Anti-Parliamentary Communist Federation

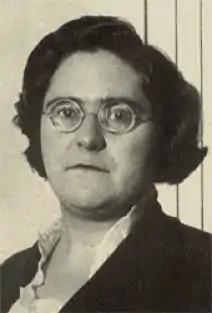
Federica Montseny, the anarchist Minister of Health in the government of Francisco Largo Caballero.

The remaining members of the APCF disagreed with Aldred's conclusions and maintained the organisation as it was, causing a split within the movement that divided anti-parliamentarists throughout the 1930s. In spite of the APCF's continuation, Aldred claimed that it had, in fact, dissolved following his departure and considered his new organisation - the United Socialist Movement (USM) - to be the APCF's direct successor. The APCF had been in a temporary hiatus, but resumed activities in 1935 with the publication of two pamphlets. One was "The Bourgeois Role of Bolshevism" by the Dutch Group of International Communists (GIC), which argued that the Russian Revolution had from the outset been a bourgeois revolution, aiming to transform the Russian economy from agrarian feudalism to industrial capitalism, where the Bolsheviks had used the mass movement of peasants and workers to seize power and overrule both of them. The other was "Organizational Questions of the Russian Social Democracy" by Rosa Luxemburg, which they gave the name "Leninism or Marxism?" to. The text criticised Vladimir Lenin's view on the role of democratic centralism in a vanguard party to lead a revolution, arguing that revolutionary spontaneity was the driving force of any labour movement and emphasising that any dictatorship of the proletariat should be a mass movement of the whole working class rather than the work of a minority political party.